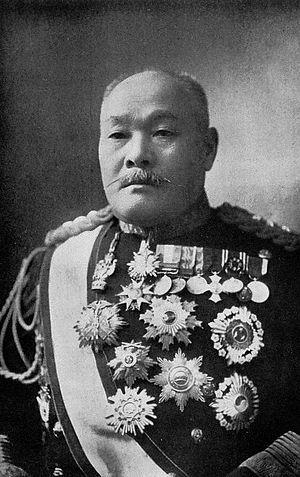
Le baron Ōkubo Haruno est un général de l'armée impériale japonaise.